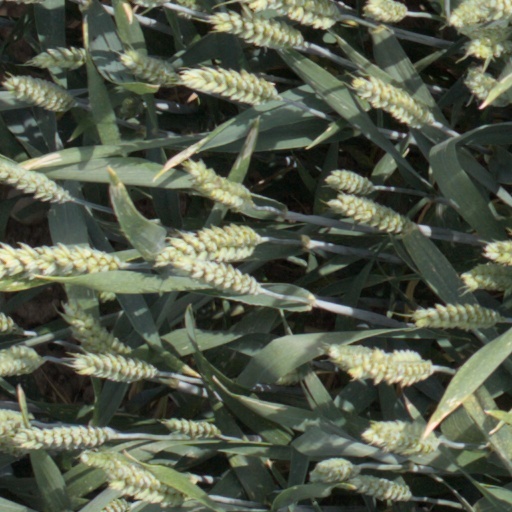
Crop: wheat